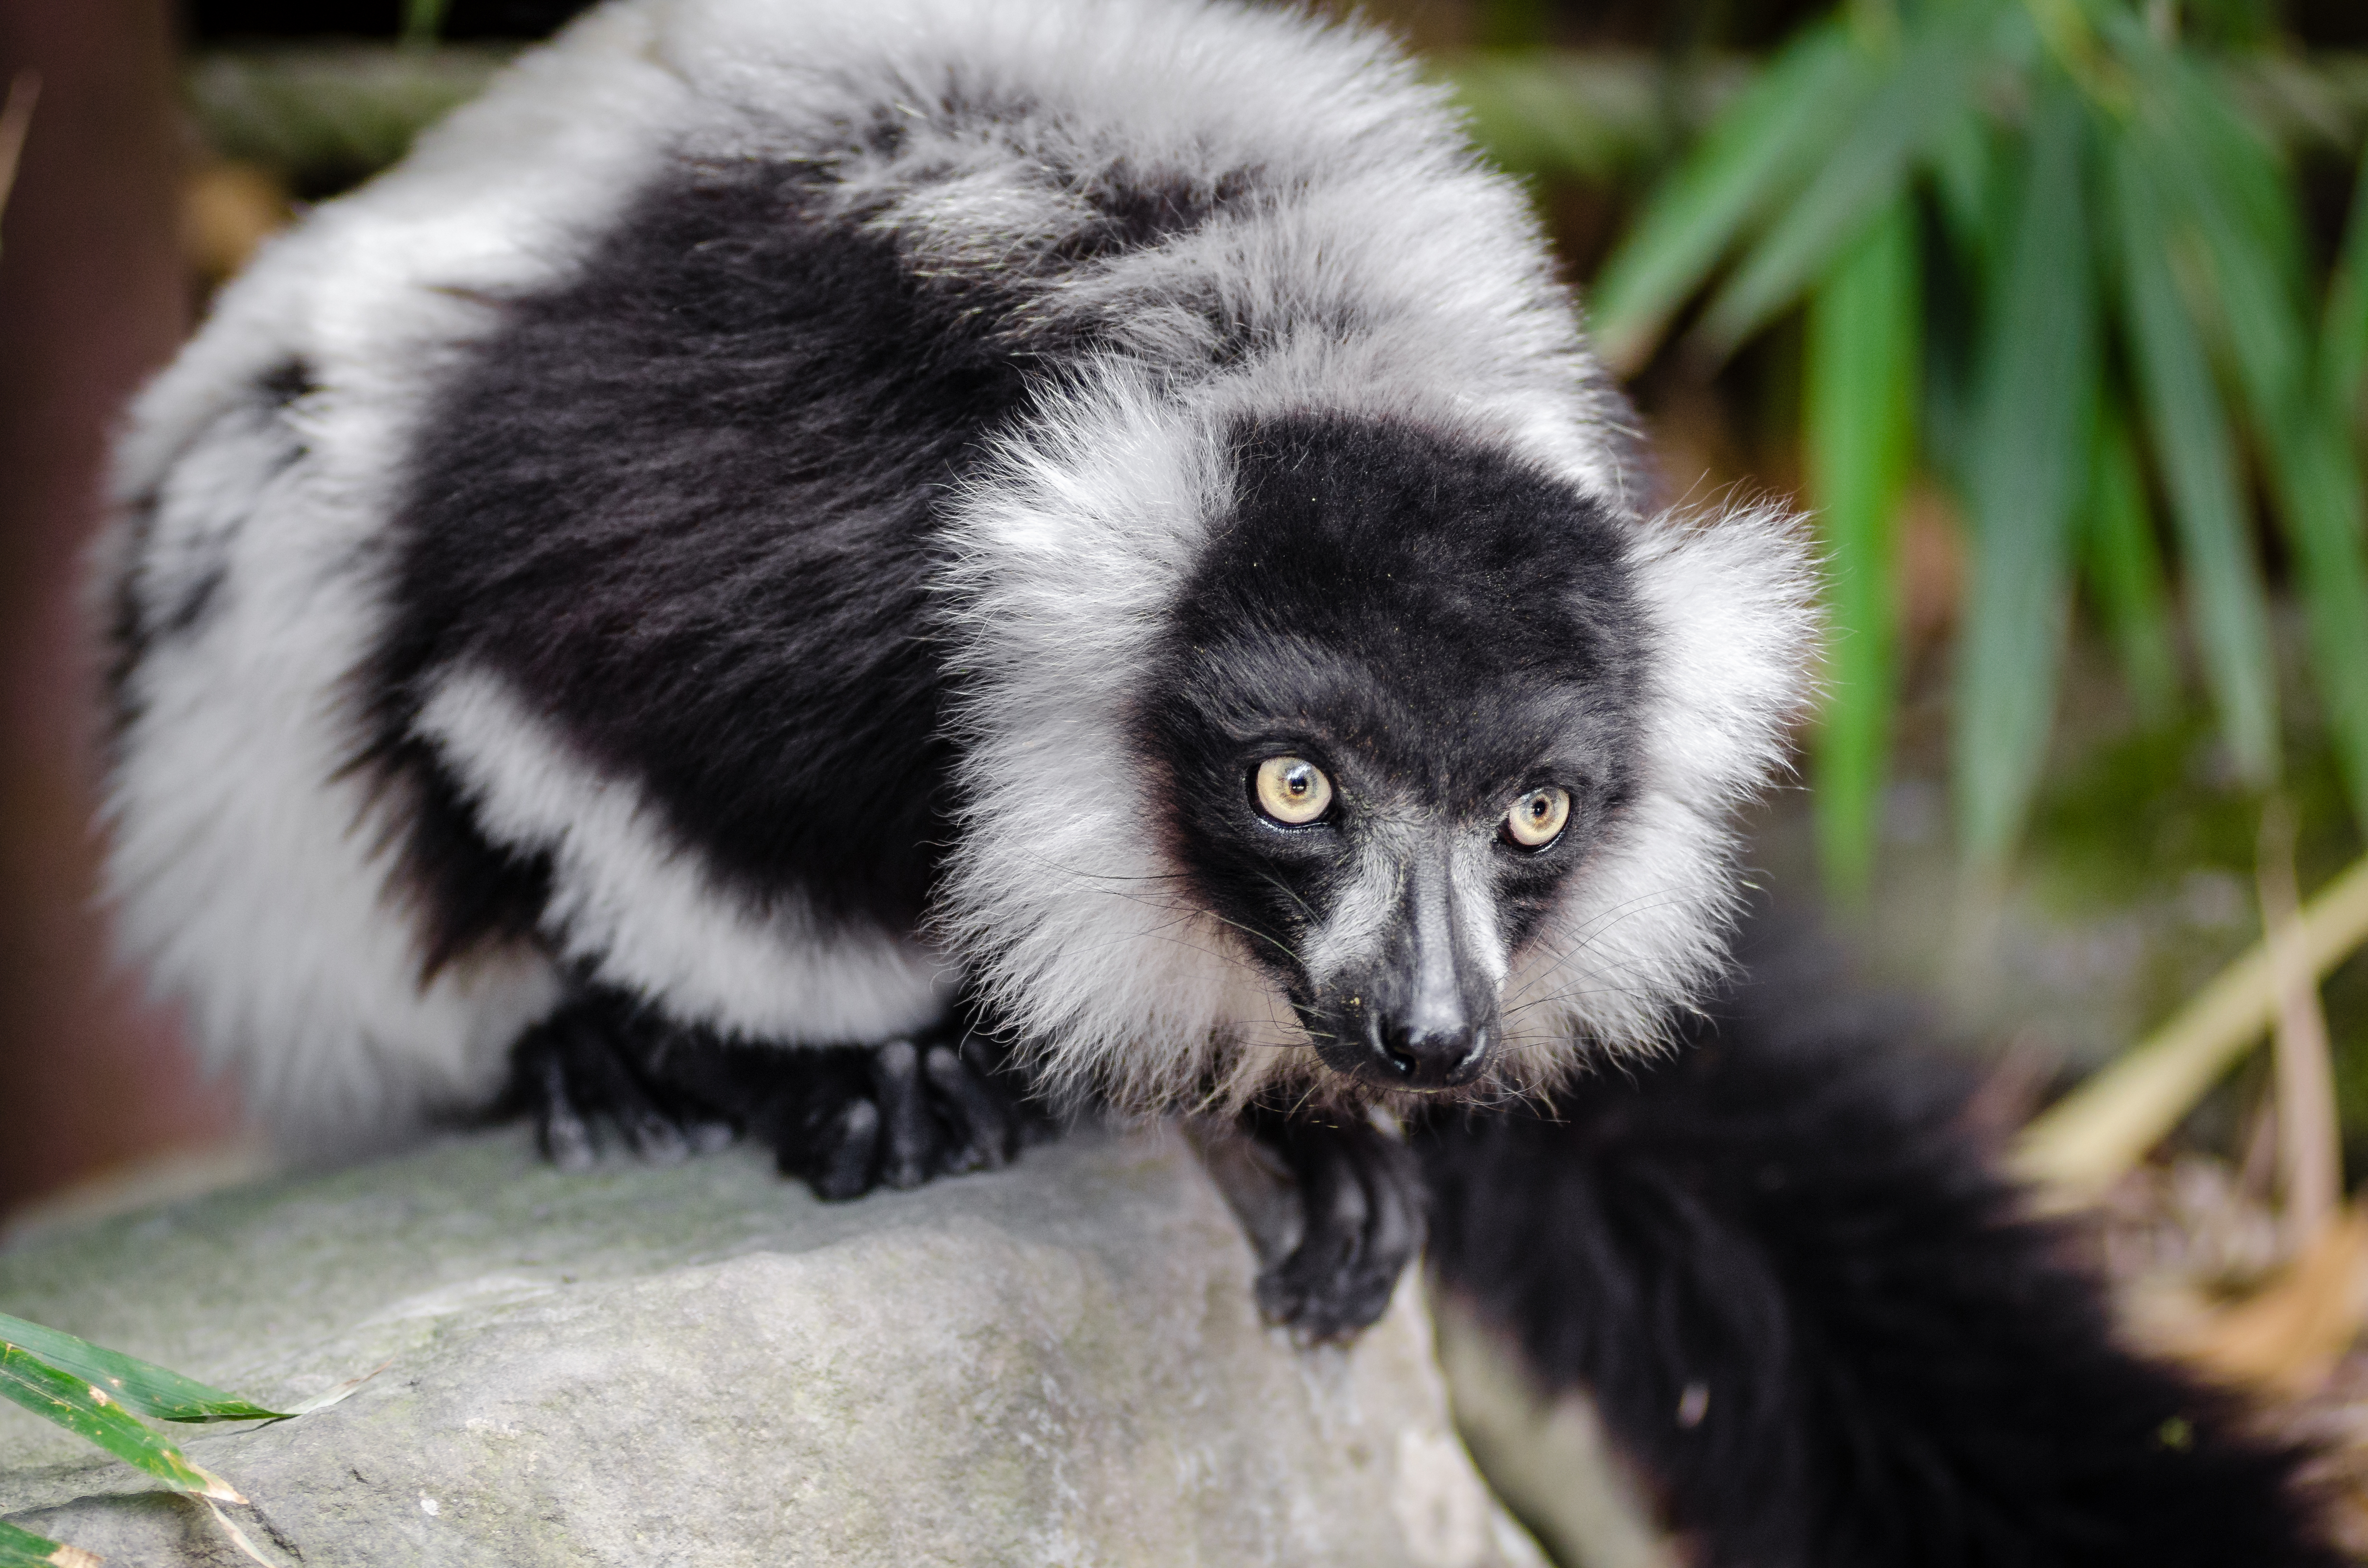
animal, wildlife, zoo, mammal, fauna, primate, gibbon, madagascar, vertebrate, lemur, new world monkey